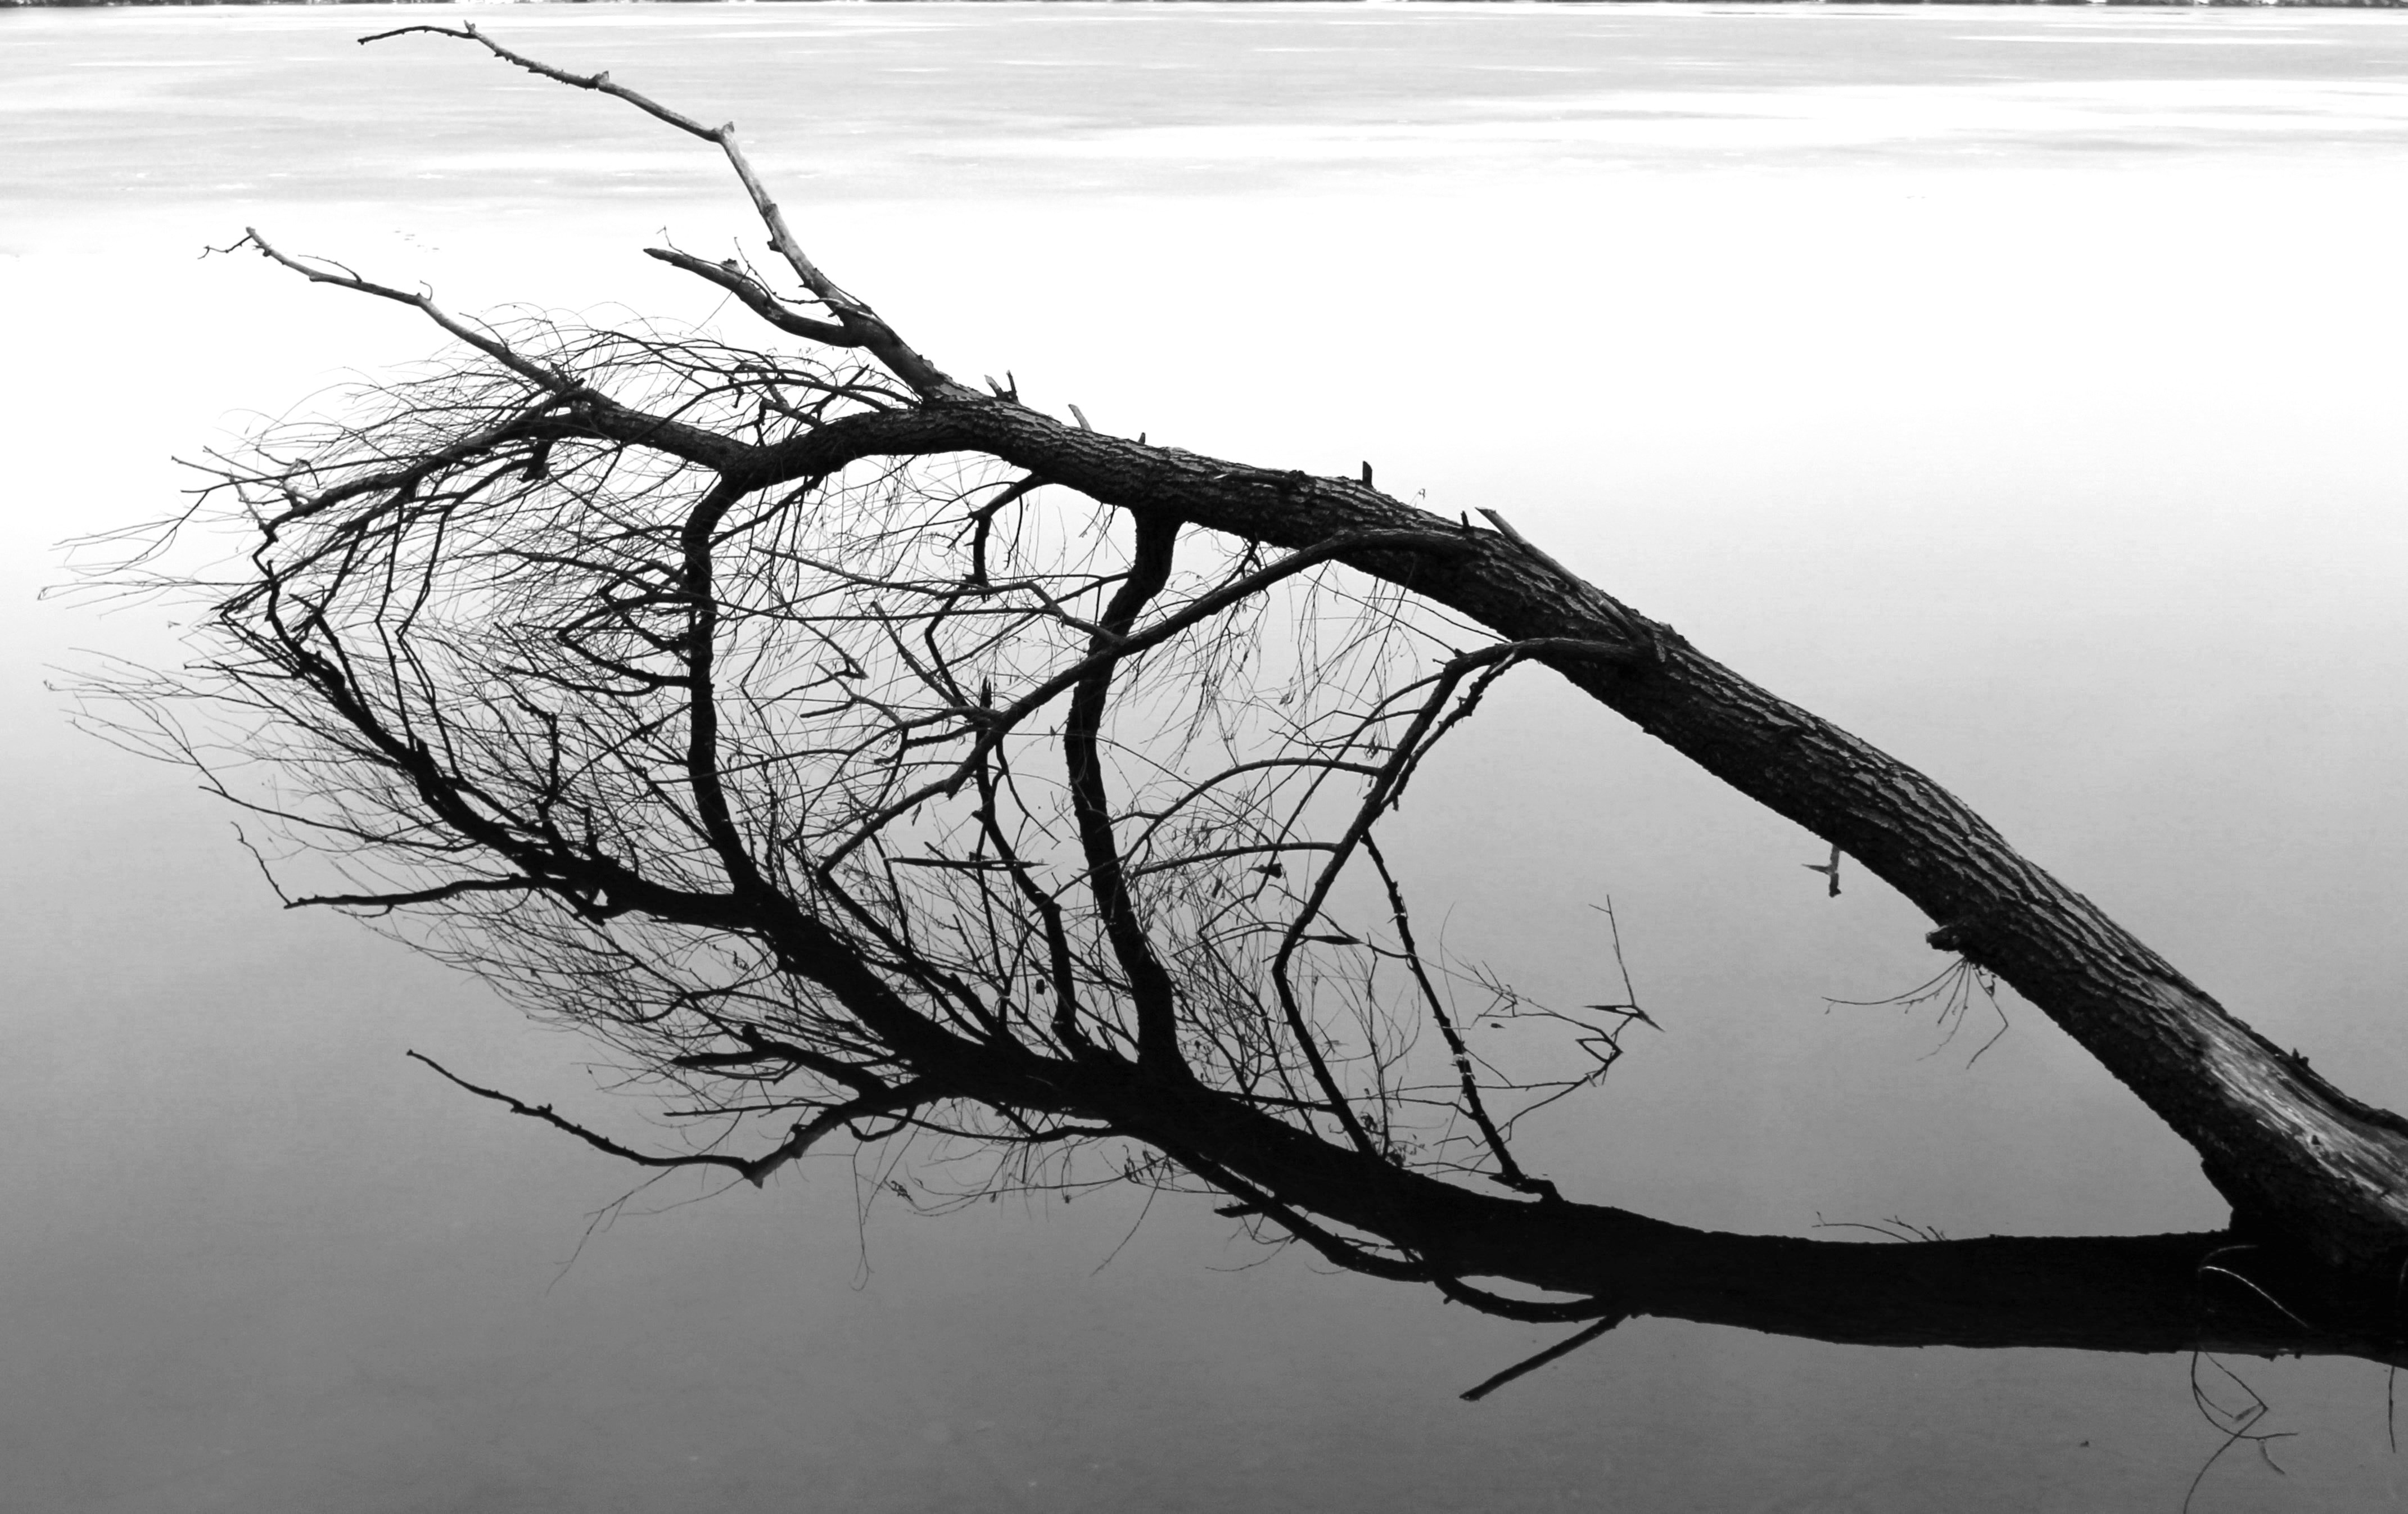
tree, water, branch, cold, winter, black and white, wood, leaf, lake, clear, ice, reflection, frozen, monochrome, twig, icy, waters, mirroring, monochrome photography, atmospheric phenomenon